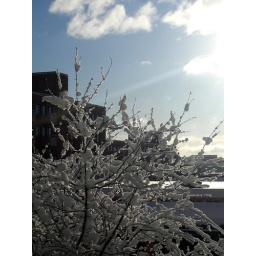
I saw this tree when i was leaving home in the morning. I played around a little with it.